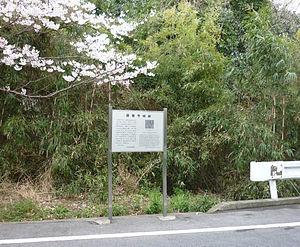
Kaizuka est une ville de la préfecture d'Osaka au Japon. Le mont Izumi Katsuragi occupe une partie du territoire de la ville.